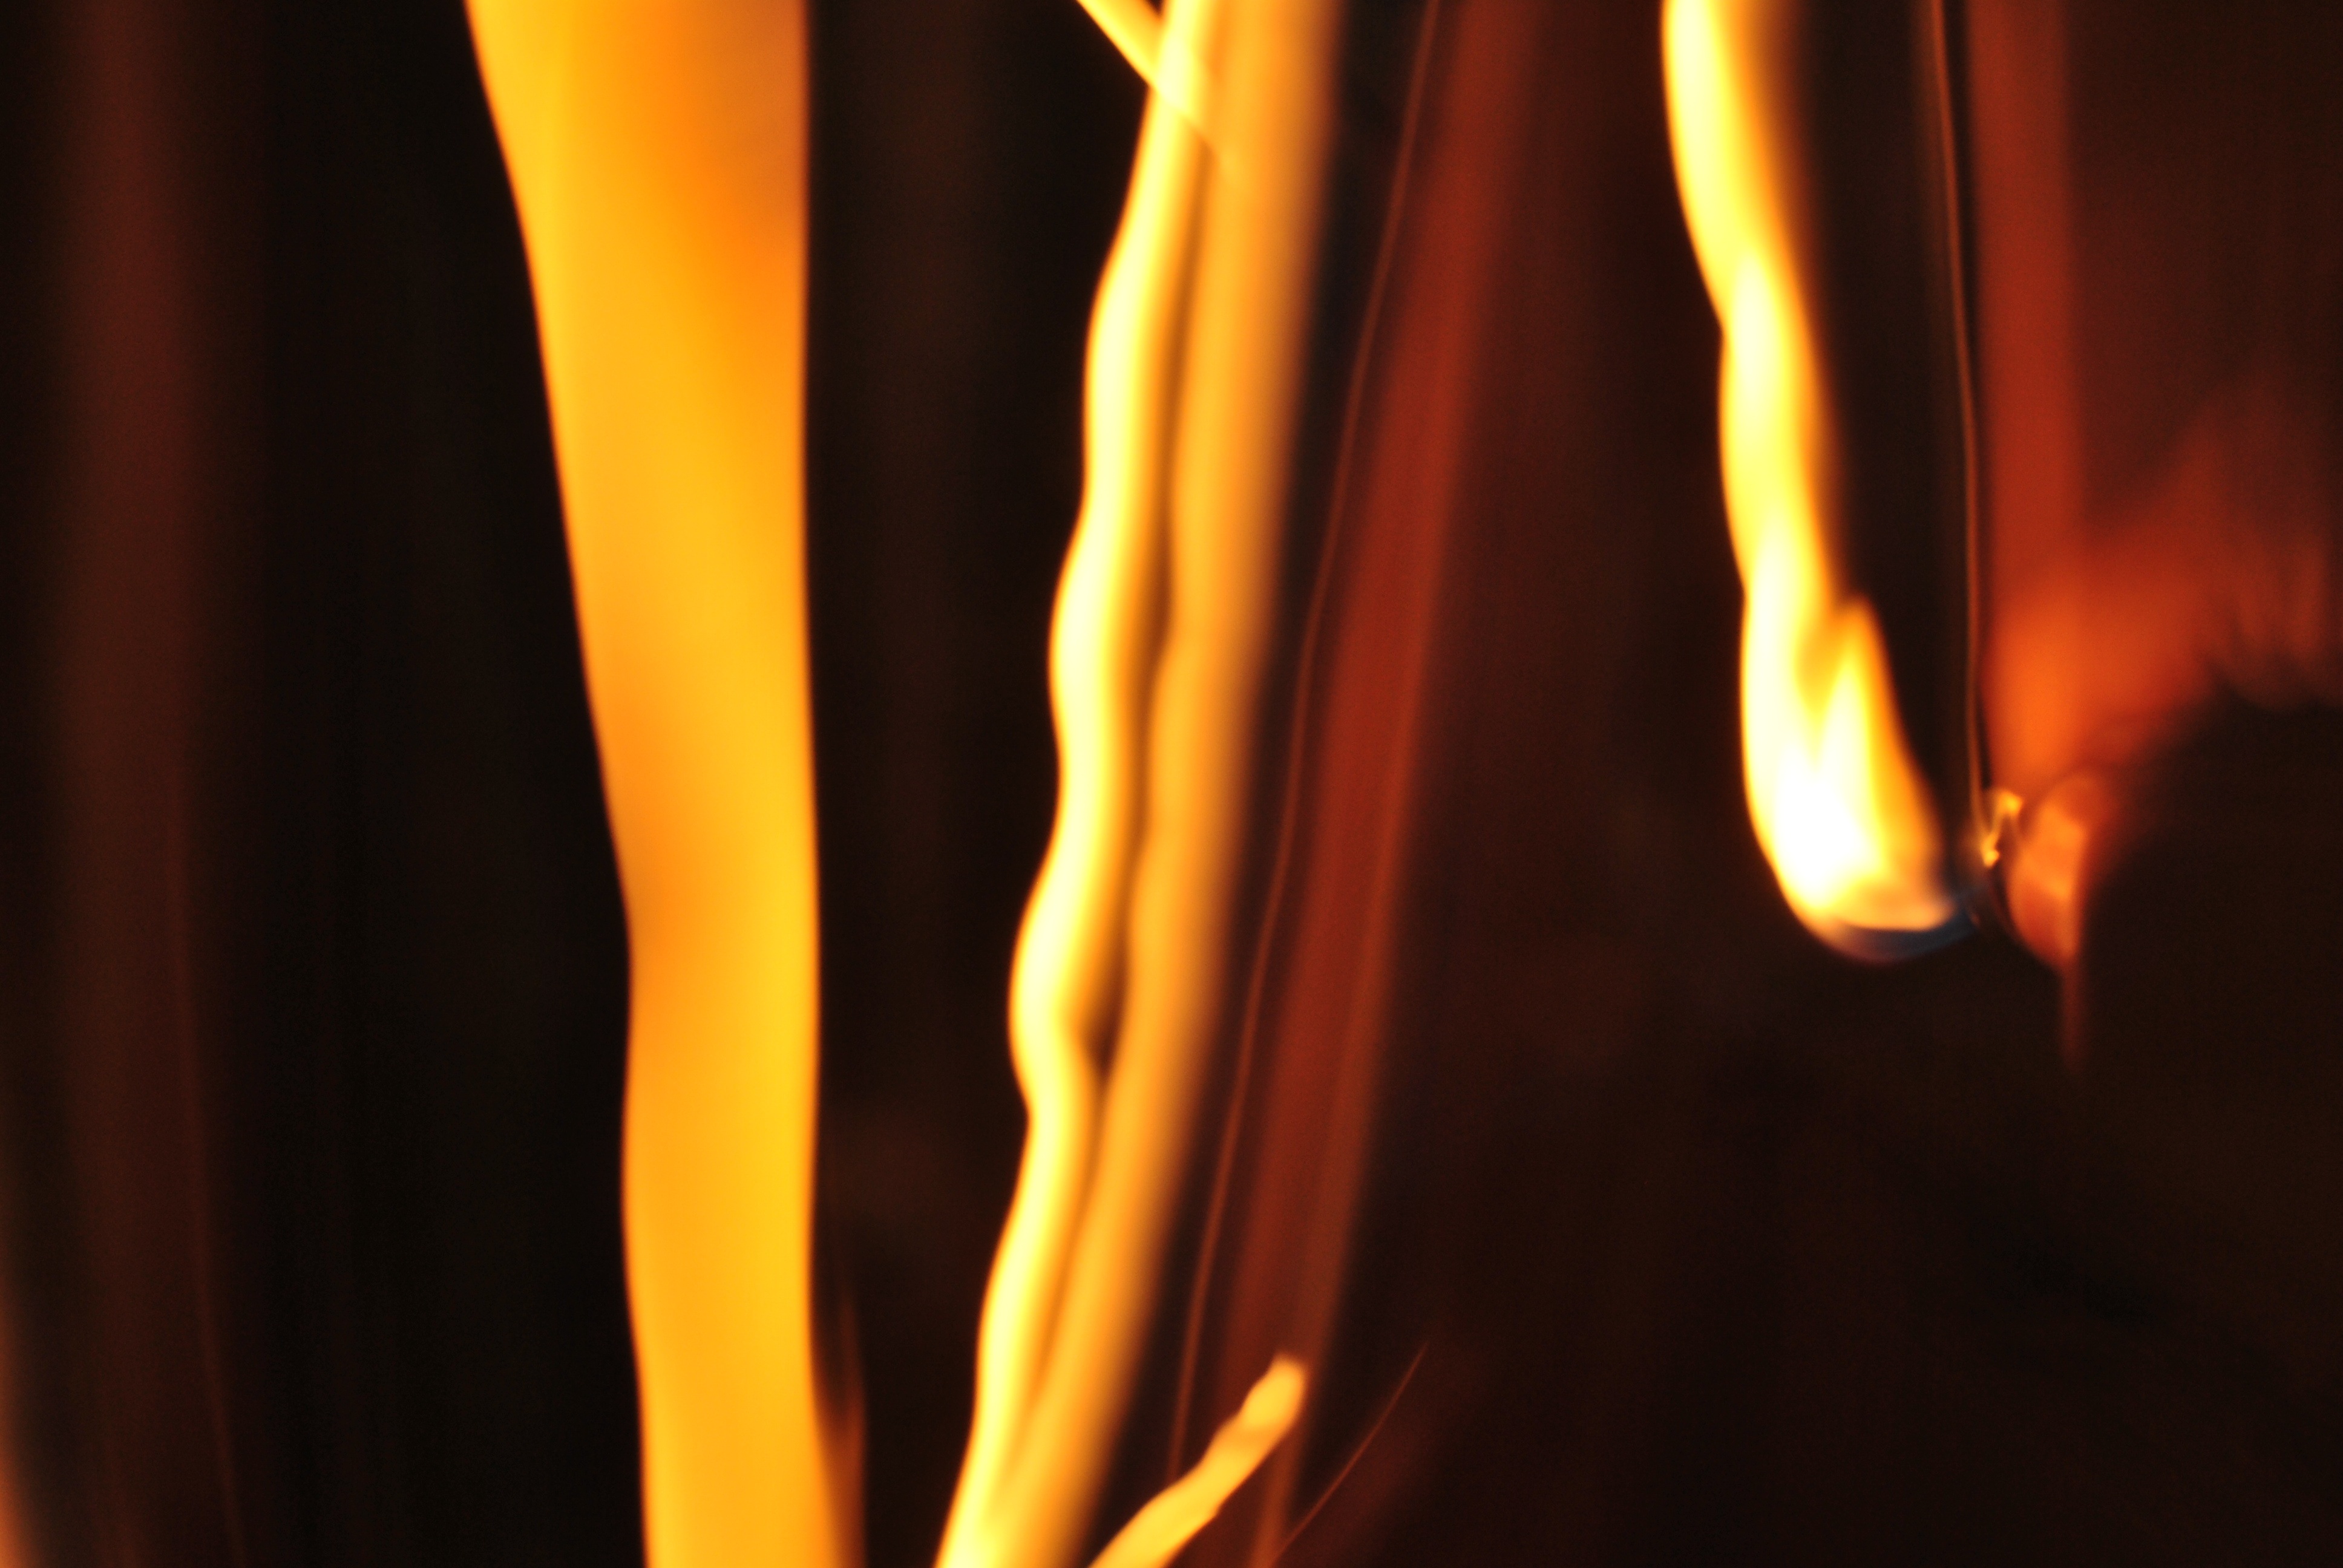
light, night, sunlight, color, flame, fire, darkness, yellow, lighting, heat, hot, macro photography